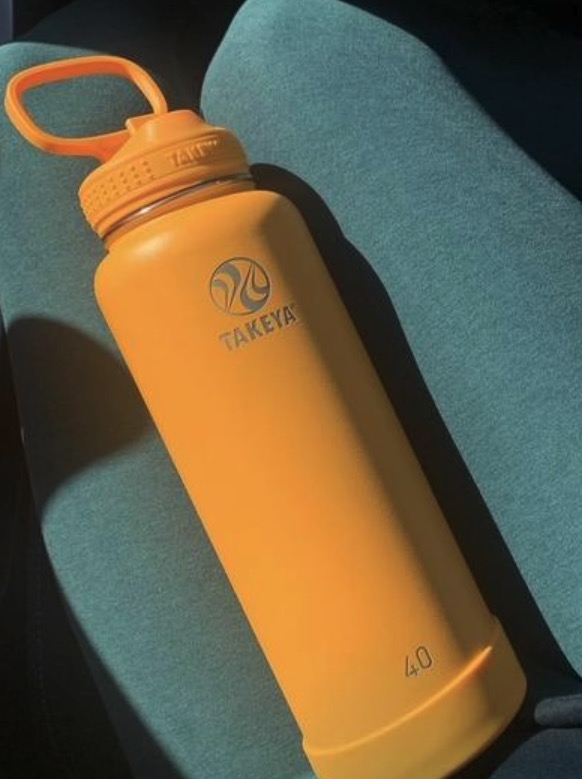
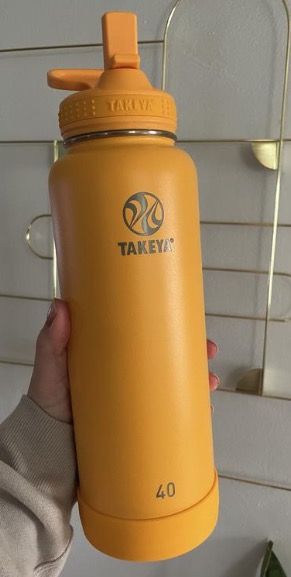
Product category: misc
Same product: yes